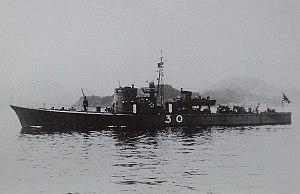
La Classe N° 13 est une classe de chasseurs de sous-marin de la Marine impériale japonaise. Ces quarante neuf navires de lutte anti-sous-marine ont été construits entre 1939 et 1944